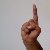
The image shows a hand gesture representing the letter 'D' in Indian Sign Language.